Cecily Tufton Manners, Countess of Rutland

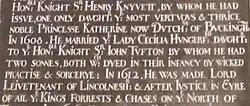
The marriages of Francis Manners, 6th Earl of Rutland, the family tragedy, and the marriage of his daughter Katherine Manners to the Duke of Buckingham are described on his tomb at St Mary the Virgin's Church, Bottesford

She first married Sir Edward Hungerford. He died in 1607. In 1608, she married Francis Manners, who became the 6th Earl of Rutland in 1612. His first wife, Frances Knyvet, had died in 1605. Letters of a family business agent Thomas Screven to Roger Manners, 5th Earl of Rutland describe their meeting, betrothal, and marriage negotiations in London. Screven wrote, "this wooing of Sir Francis Manners goeth exceedingly well forward, and he applies it like a good wooer".